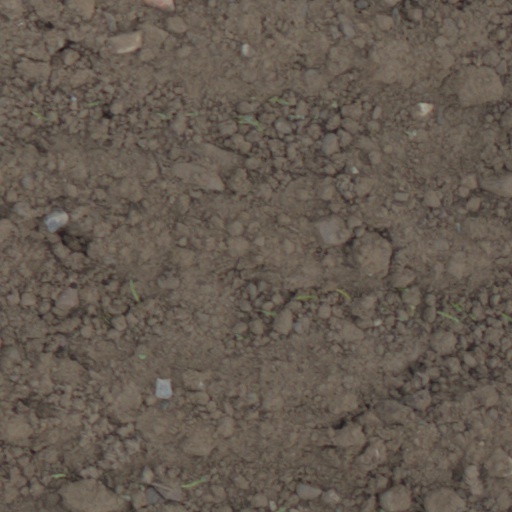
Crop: wheat